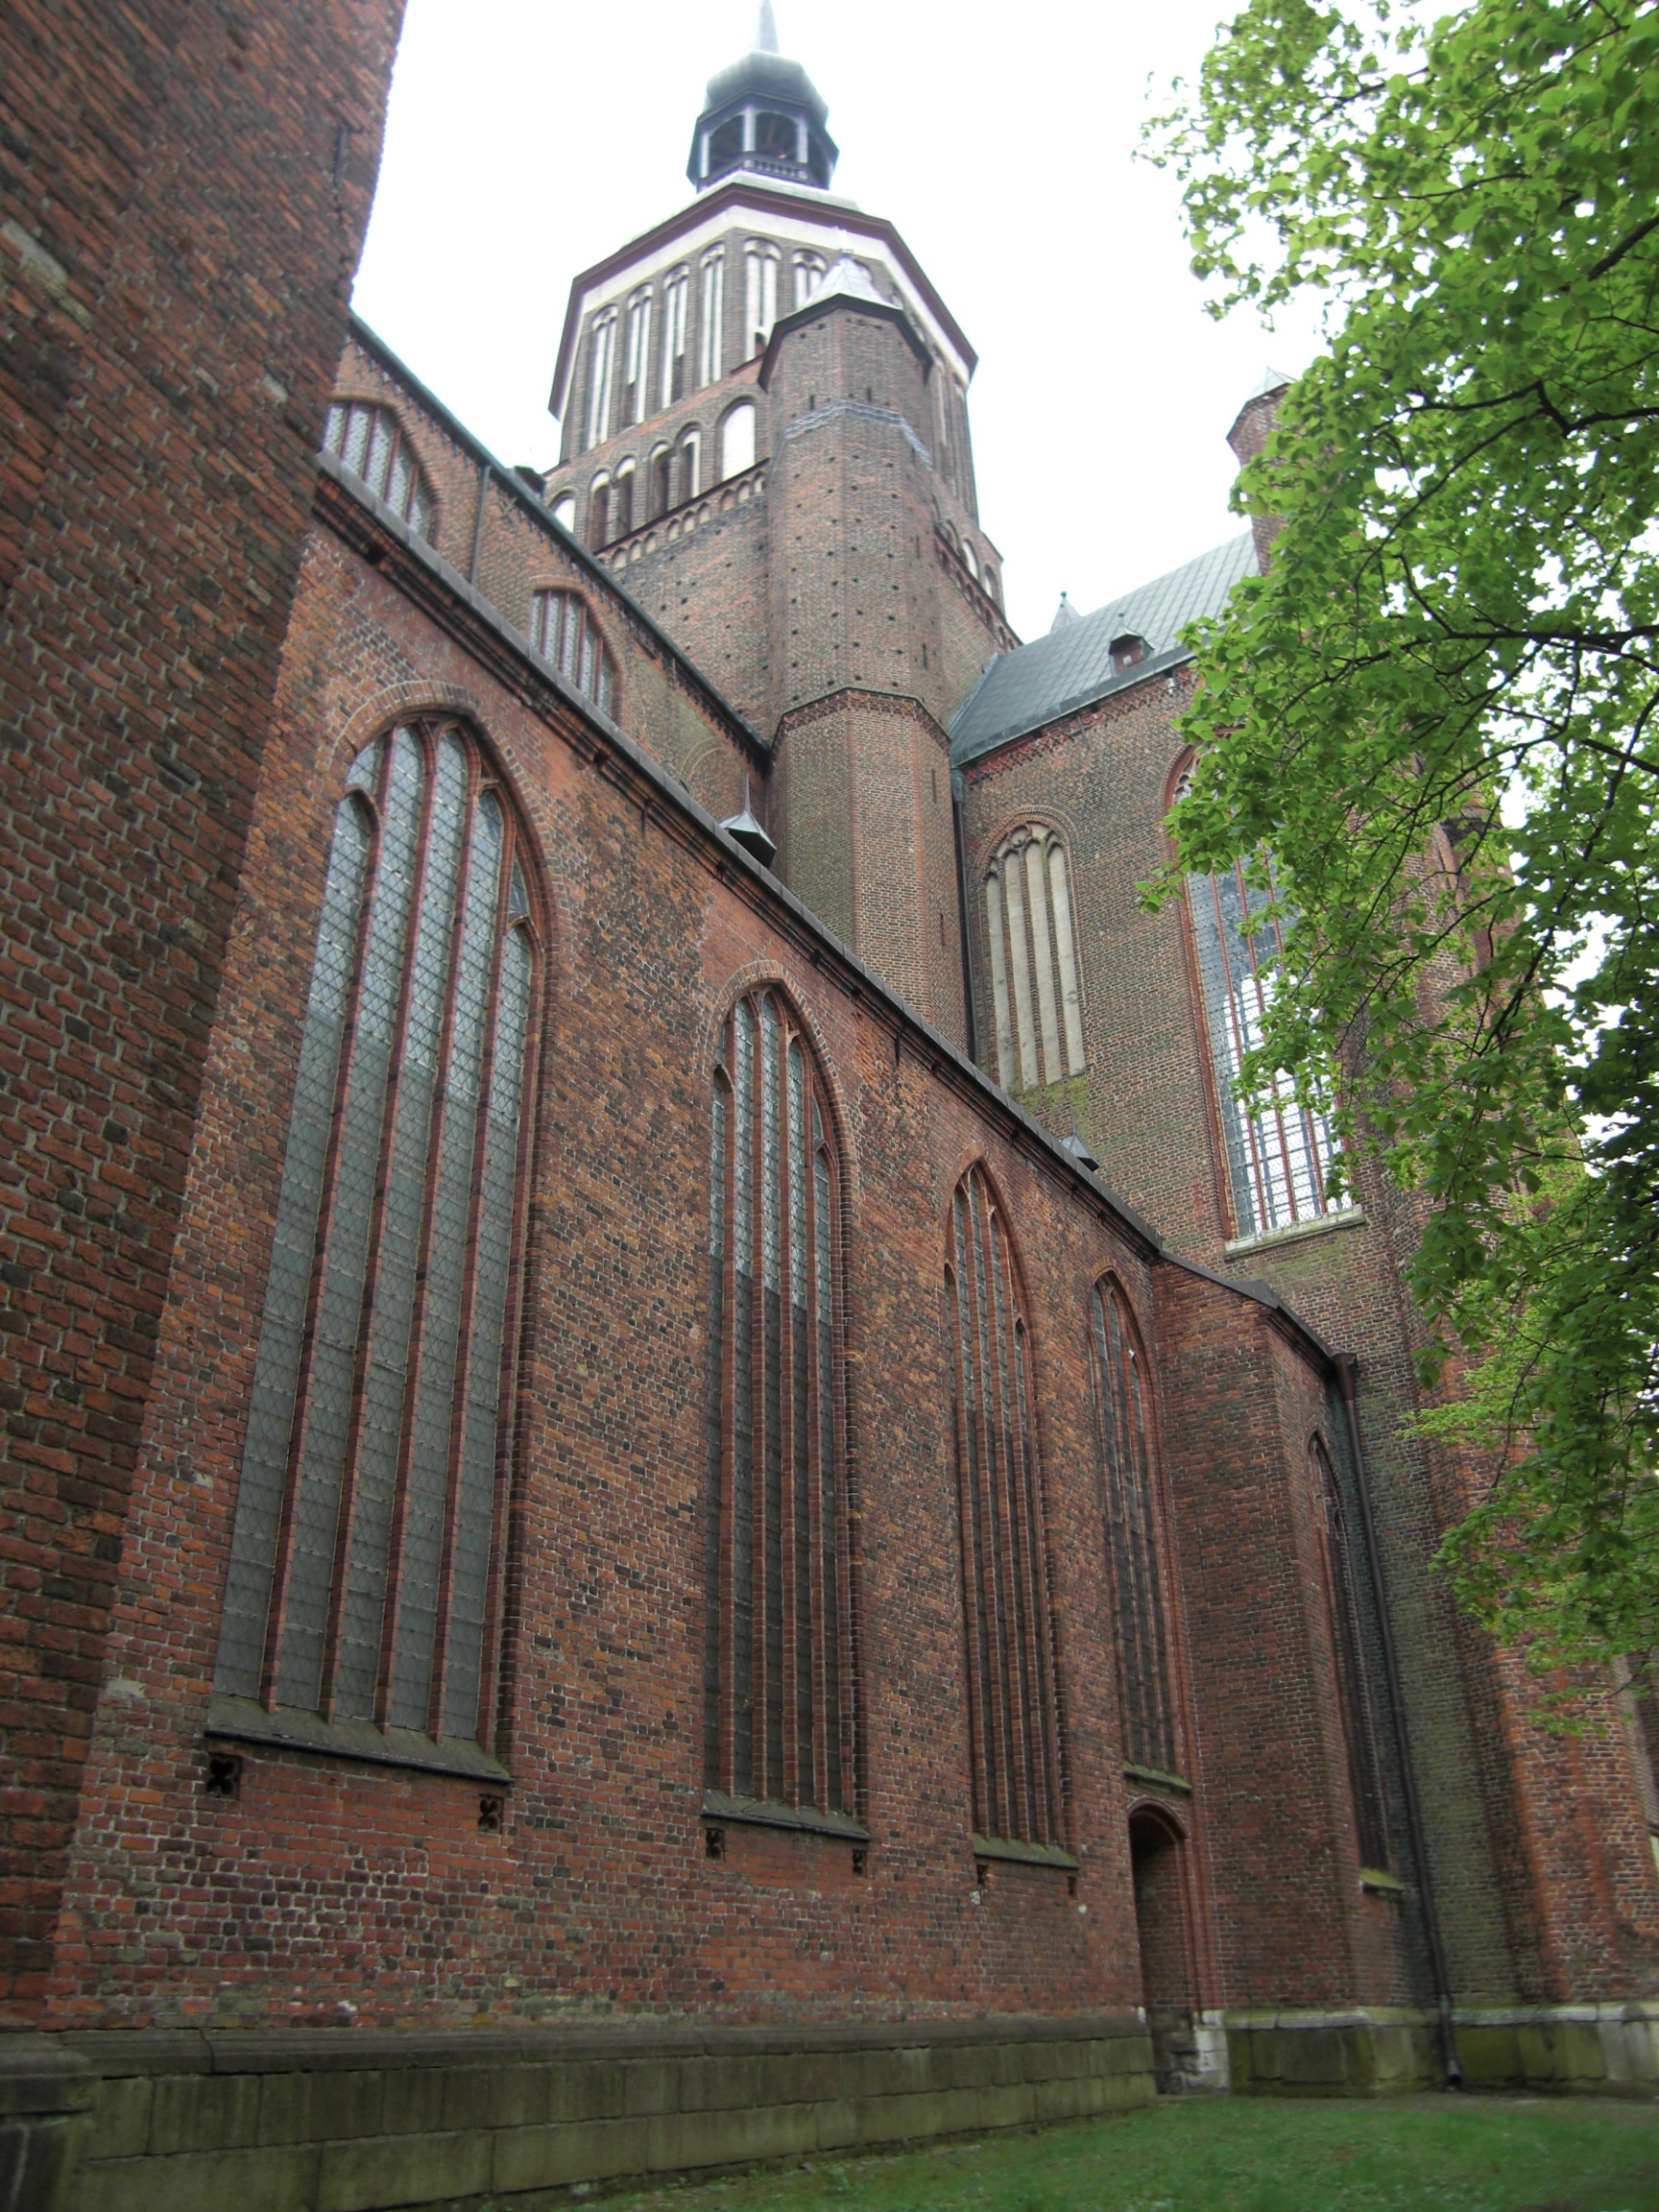
architecture, building, tower, facade, church, cathedral, chapel, place of worship, monastery, synagogue, abbey, stralsund, baltic sea, mecklenburg western pomerania, brick buildings